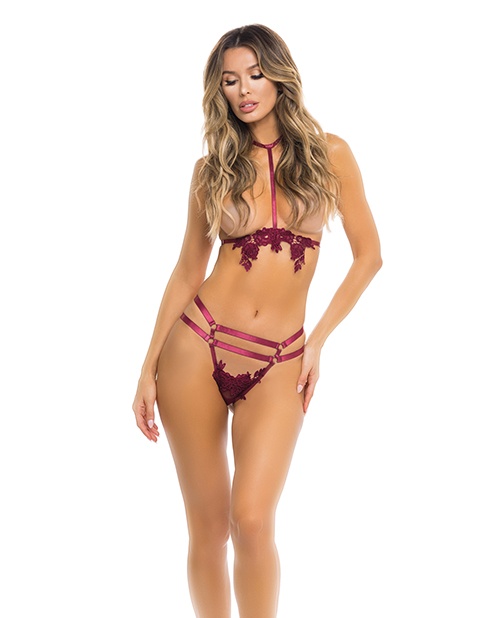
Rene Rofe I Like It Rough Harness & Strappy G-string
Brand: Rene Rofe
Rene Rofe I Like It Rough Harness & Strappy G-string Burgundy M/l
Category: Apparel & Accessories > Clothing > Lingerie > Women's Underpants > G-Strings